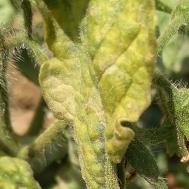
Crop: Tomato
Condition: virosis-d